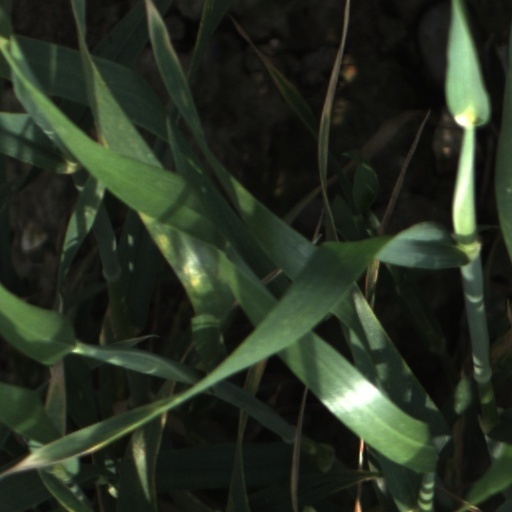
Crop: wheat